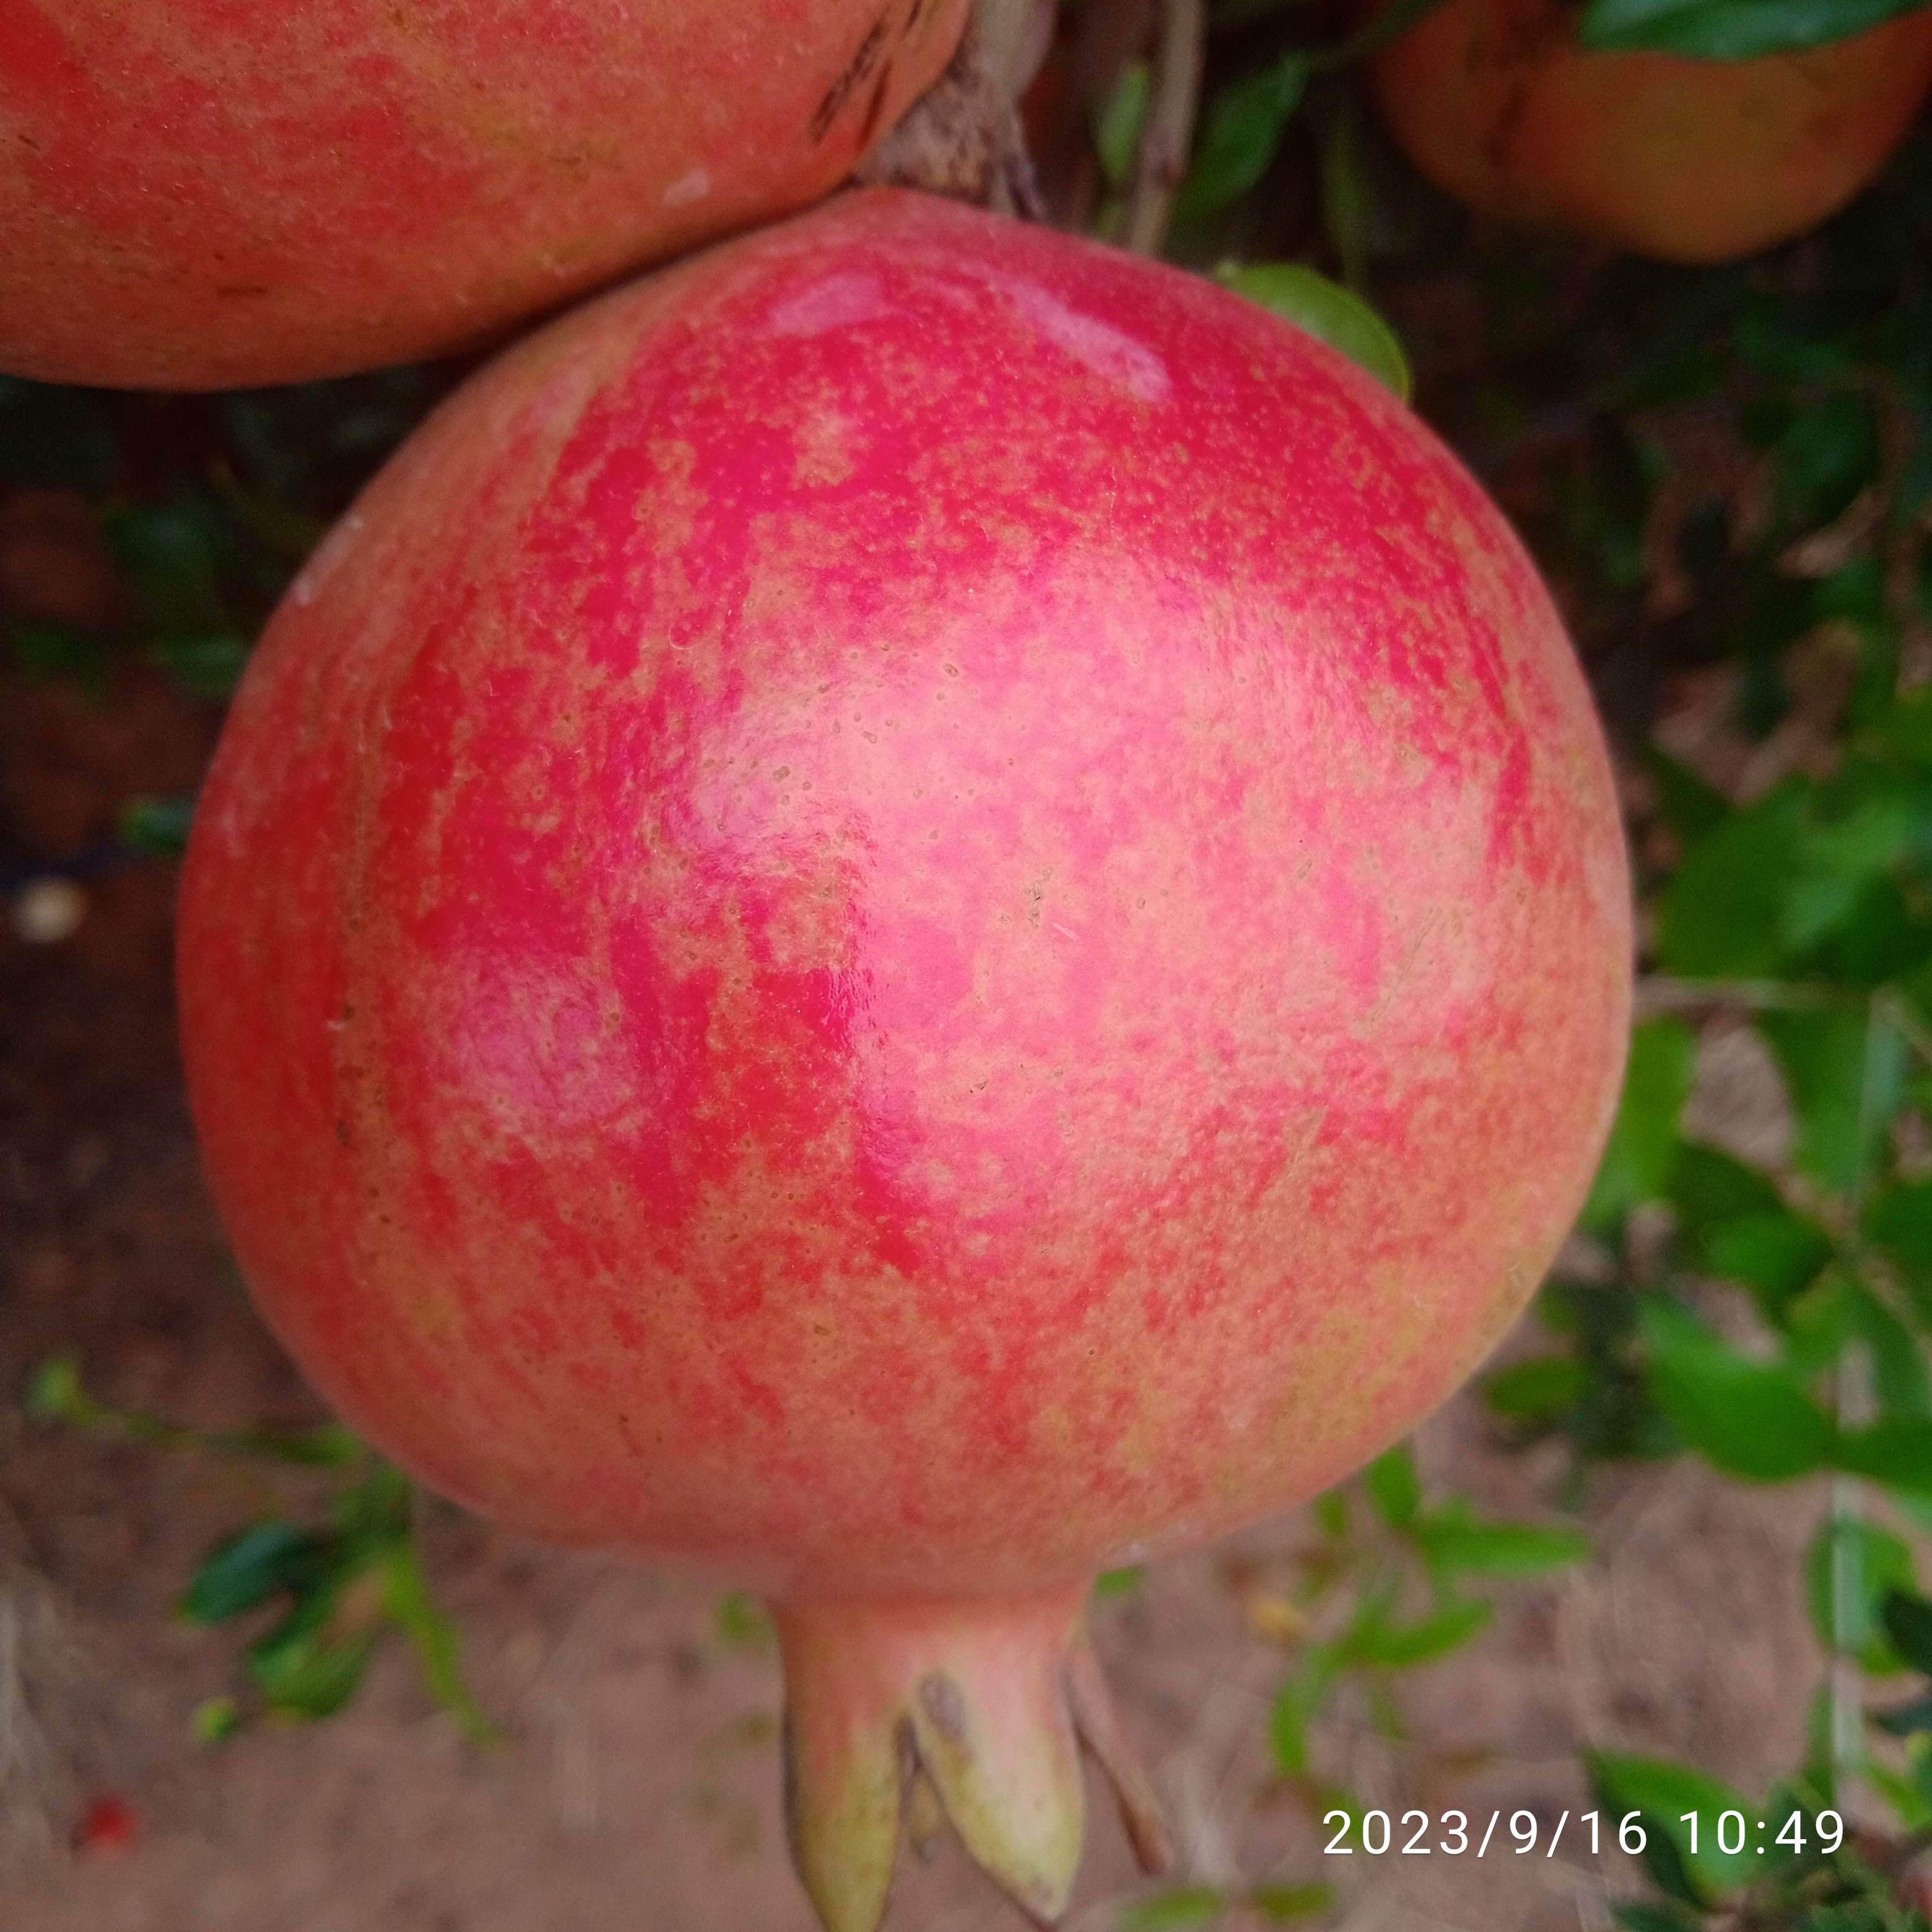
Label: Healthy